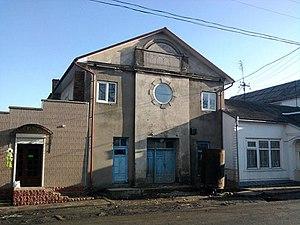
Hertsa ou Guertsa ou Herţa est une ville de l'oblast de Tchernivtsi, en Ukraine, et le centre administratif du Raion de Herța. Sa population s'élevait à 2 113 habitants en 2014.